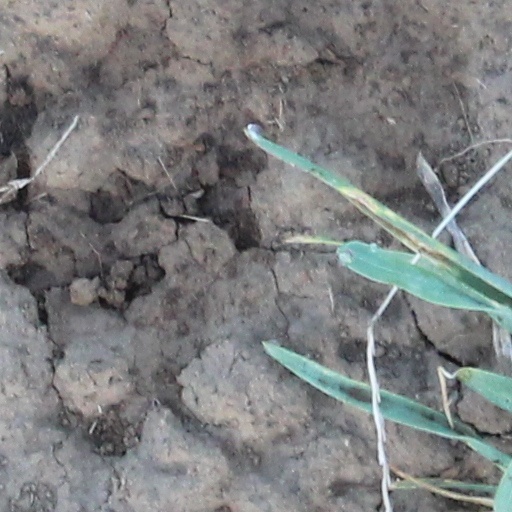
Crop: wheat